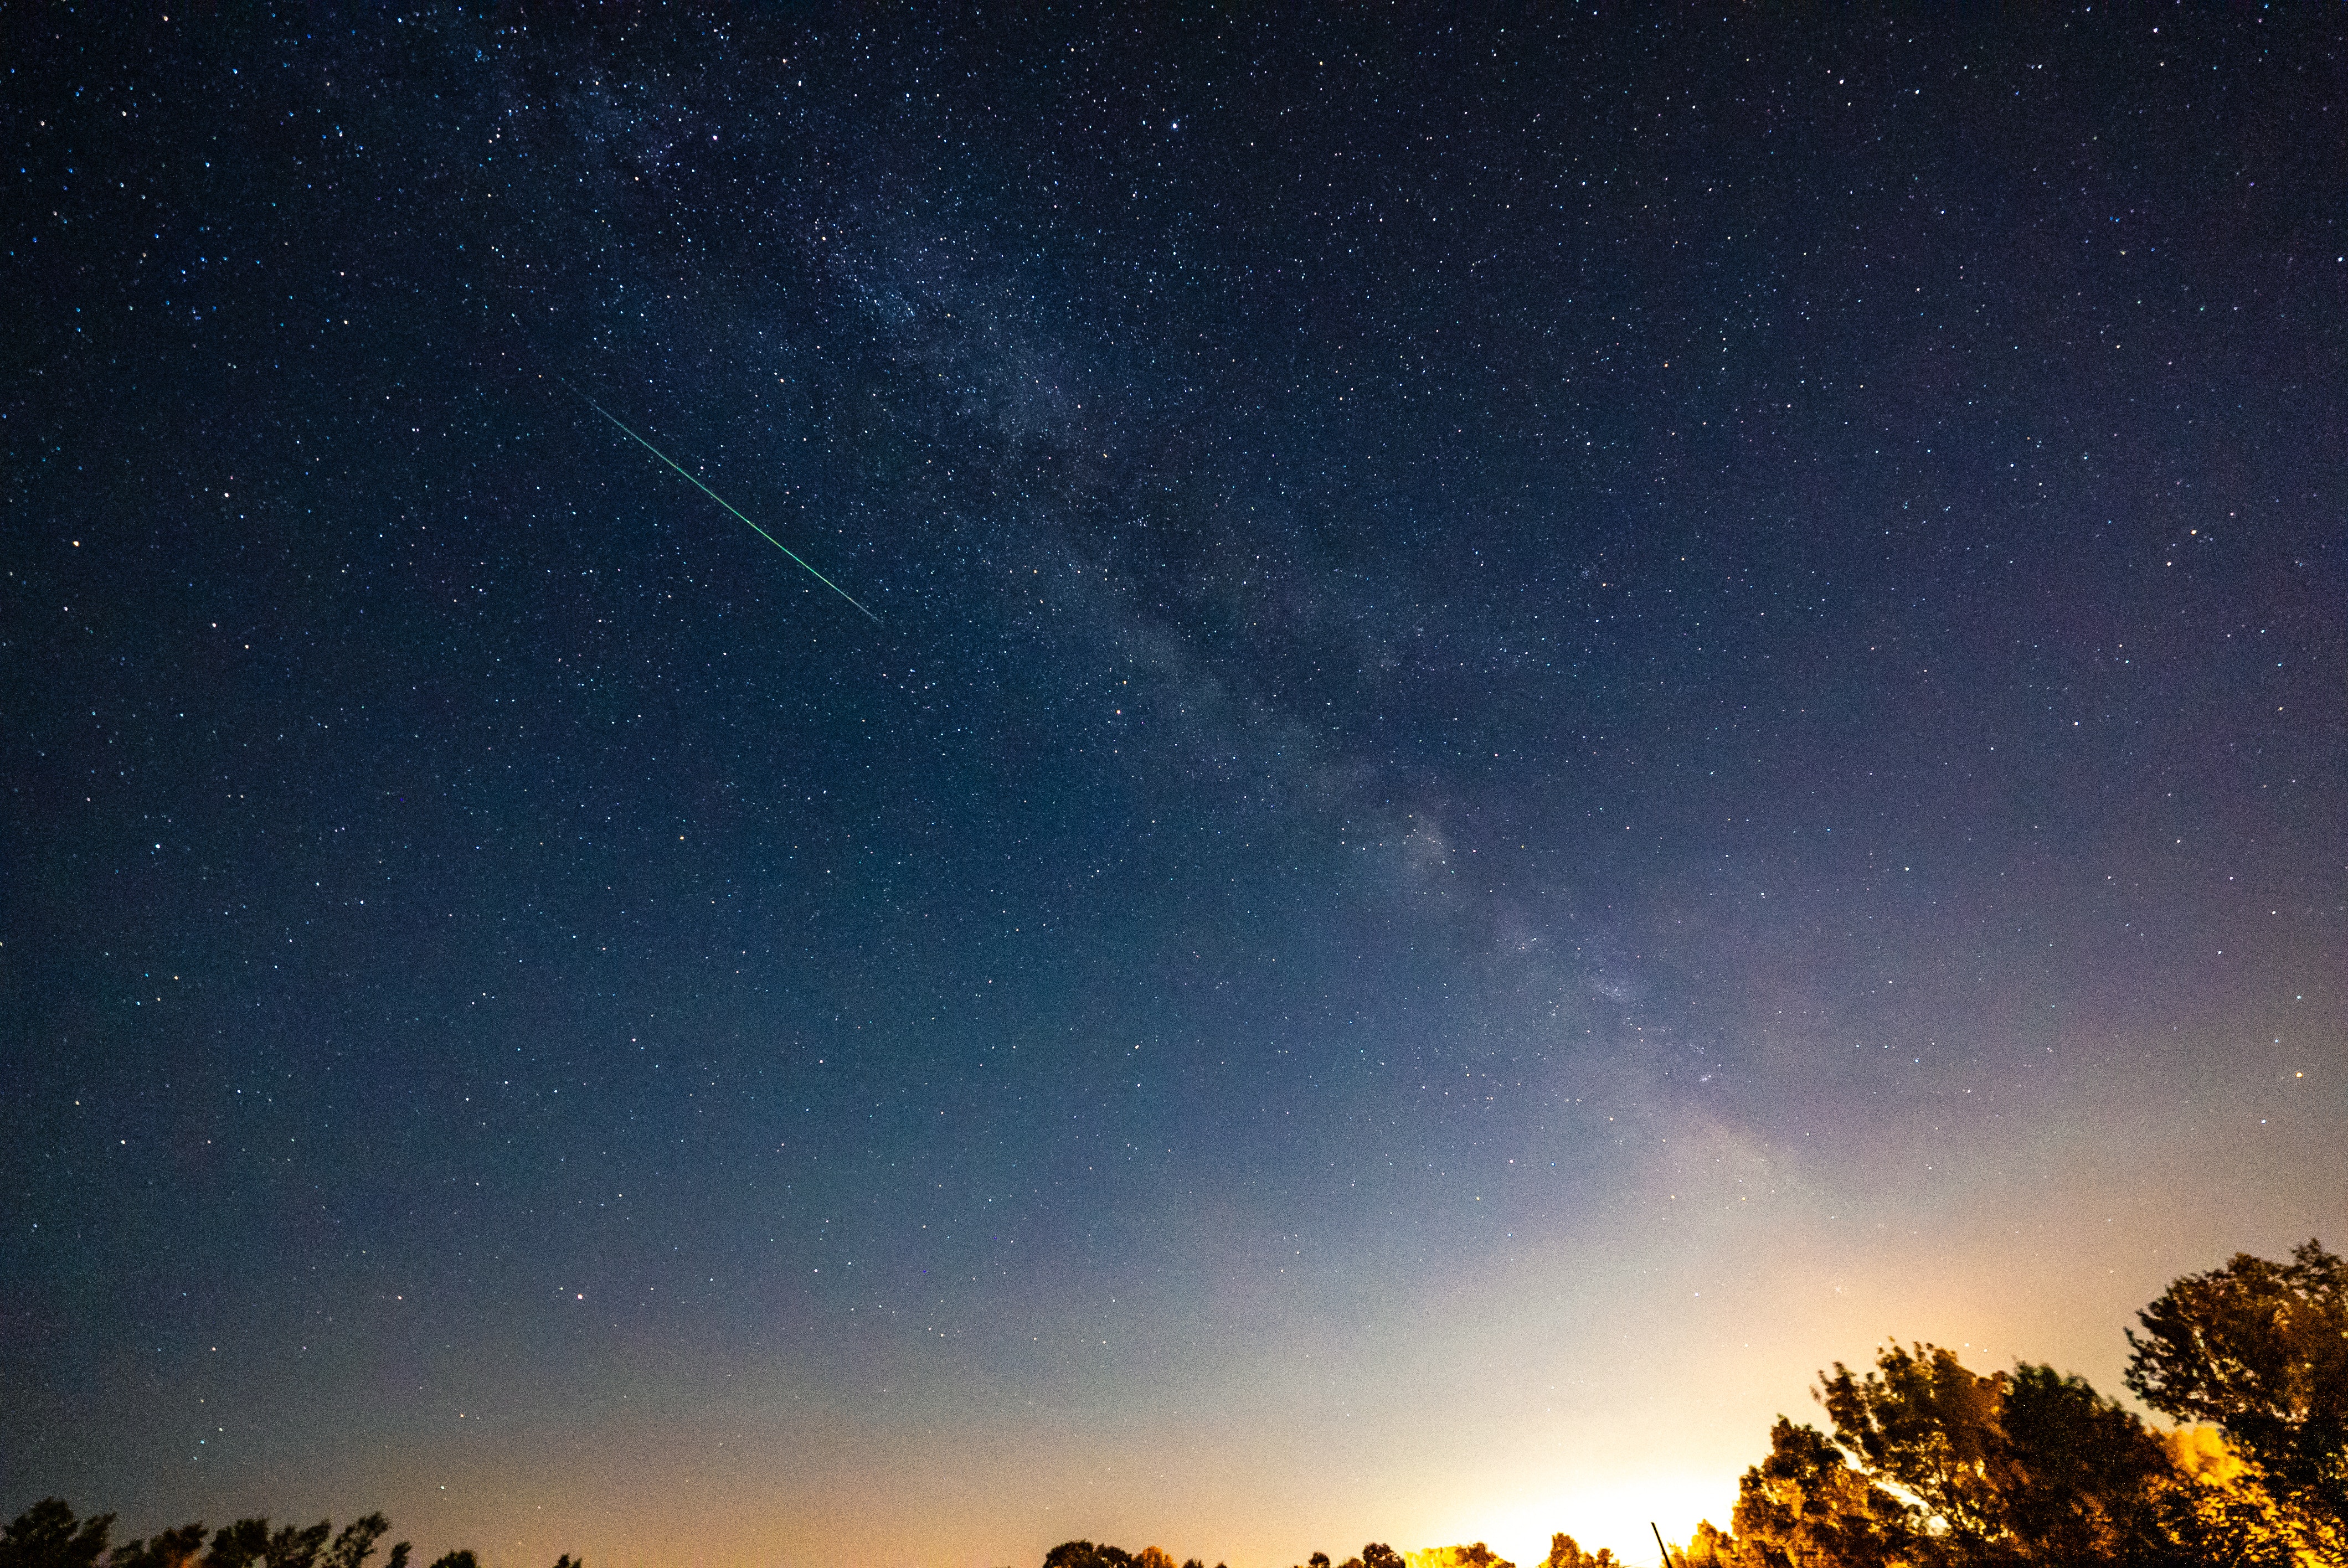
sky, atmosphere, cloud, world, nature, natural landscape, tree, biome, astronomical object, atmospheric phenomenon, woody plant, star, science, landscape, horizon, Tints and shades, space, calm, astronomy, midnight, electric blue, galaxy, darkness, afterglow, plant, constellation, dusk, meteorological phenomenon, evening, universe, night, cumulus, sunrise, sunset, outer space, celestial event, hill